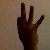
The image shows a hand gesture representing the number 9 in Indian Sign Language.